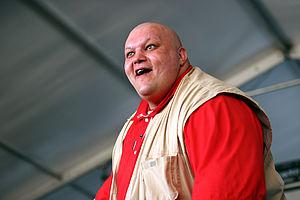
Stanislav Baretsky, né le 8 mars 1972 à Leningrad, RSFS de Russie, en Union soviétique, est un chanteur et poète russe. Considéré comme un des derniers bandits des années 90 en Russie, il est surtout connu pour son fort tempérament.